Renée Méndez Capote

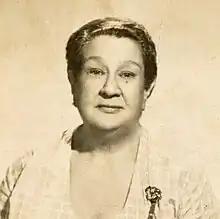

Renée Méndez Capote y Chaple (12 November 1901 – 14 May 1989), also known by the pseudonyms Io-san, Berenguela, and Suzanne, was a Cuban writer, essayist, journalist, translator, suffragist, and feminist activist. She worked in children's literature, short stories, essays, and biographies.